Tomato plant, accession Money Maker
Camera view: horizontal (90 deg, fisheye); turntable rotation: 270 degrees
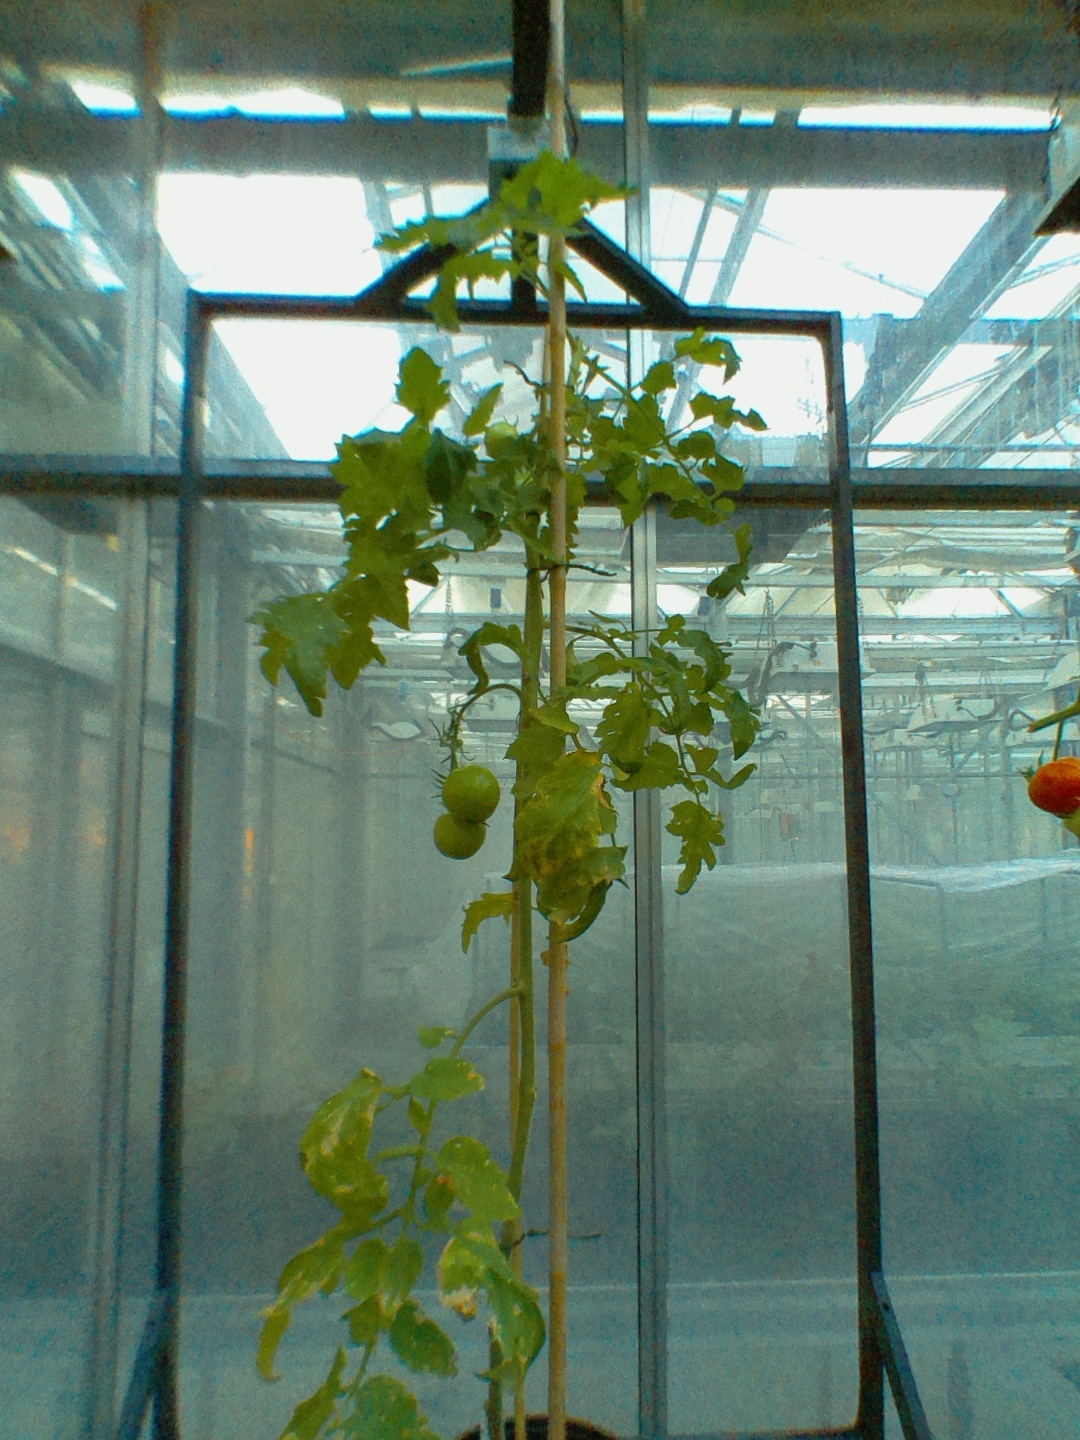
BBCH growth stage 79: 90% -100% of final fruit size